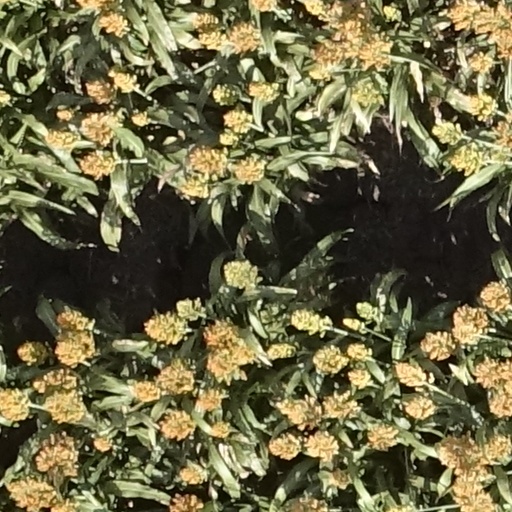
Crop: sorghum